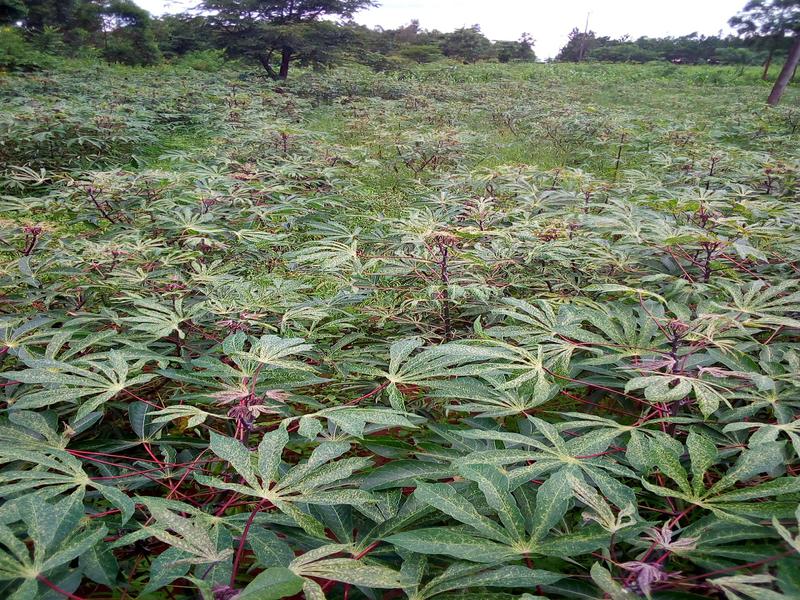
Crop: cassava
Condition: green_mottle